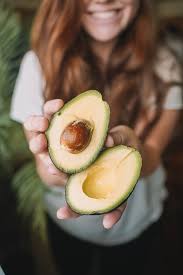
Label: Avocado